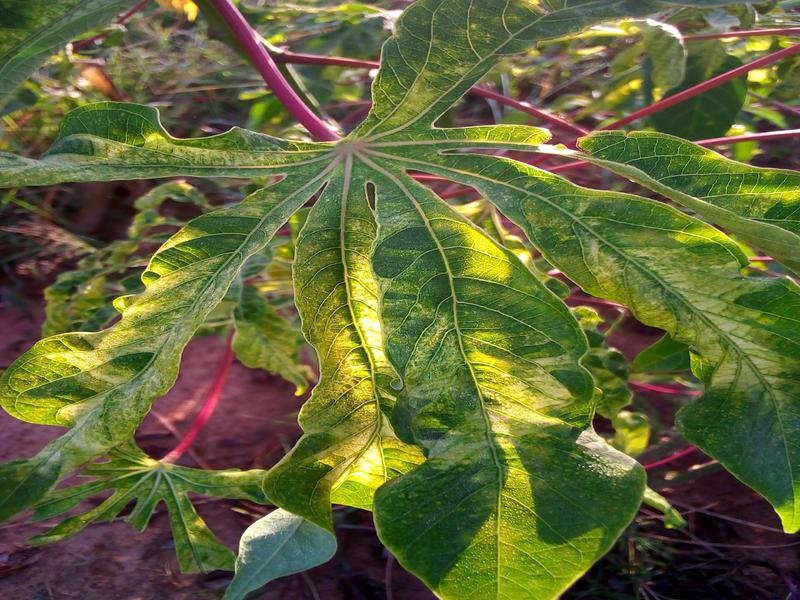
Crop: cassava
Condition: mosaic_disease